Amaro Pargo

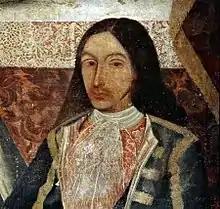

Amaro Rodríguez-Felipe y Tejera Machado (3 May 16784 October 1747), also known as Amaro Pargo, was a Spanish privateer and slave trader. He was one of the most well-known Spanish privateers during the Golden Age of Piracy. Pargo was noted for his commercial activities and for his frequent religious donations and aid to the poor. In his role as a privateer, he targeted trade routes between Cádiz and the Caribbean, on several occasions attacking British and Dutch merchant ships, earning recognition in his time as a hero and coming to be regarded as "the Spanish equivalent of Francis Drake". He was declared a Caballero hidalgo in 1725 and obtained certification of nobility and royal arms in 1727.